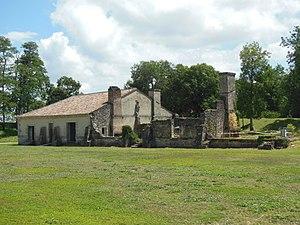
caserne Sud du Fort Médoc
Le fort Médoc est un complexe militaire situé sur la commune de Cussac-Fort-Médoc, dans le département français de la Gironde. Ses travaux de terrassement commencent en 1689 et ceux de construction en 1691. Ils sont réalisés par l'architecte Duplessy et l'ingénieur Ferry sous la direction de Vauban.